Rail transport in Benin

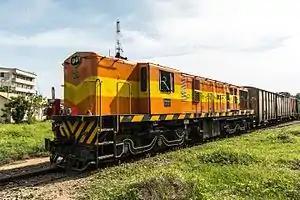
One of three locomotives acquired in 2008, CC1301 is seen here at Cotonou.

In common with many other former French colonial states, the usual track gauge in Benin is metre gauge. However, a number of narrow gauge railways have also operated historically, using gauge.